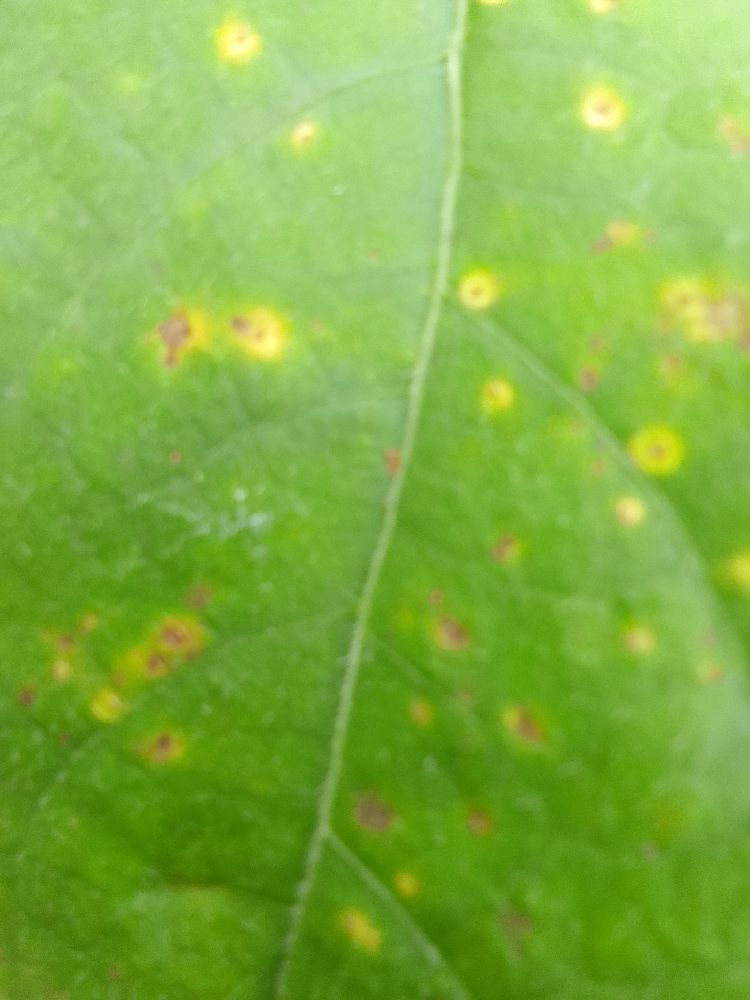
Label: rust